Jerom

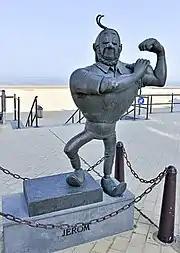
Statue in Middelkerke, Belgium

In the 1960s a game was created around Jerom called "Op-Jerommeke"." This was a stick with Jerom's head on it. Children had to try to throw a ring on a string over his pointy nose. In the story "De Zingende Zwammen" ("The Singing Fungus"; 1960) the characters use the game in the story.